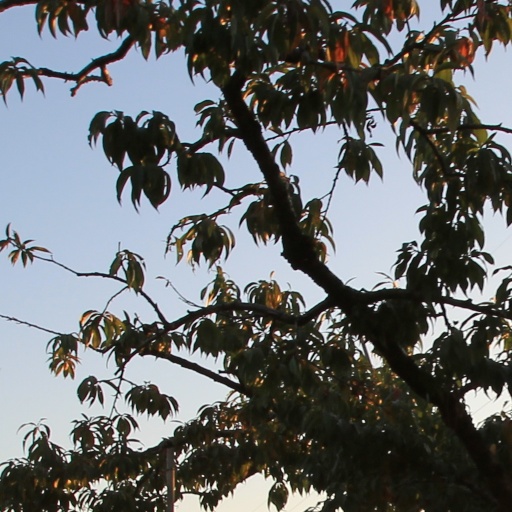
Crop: grape